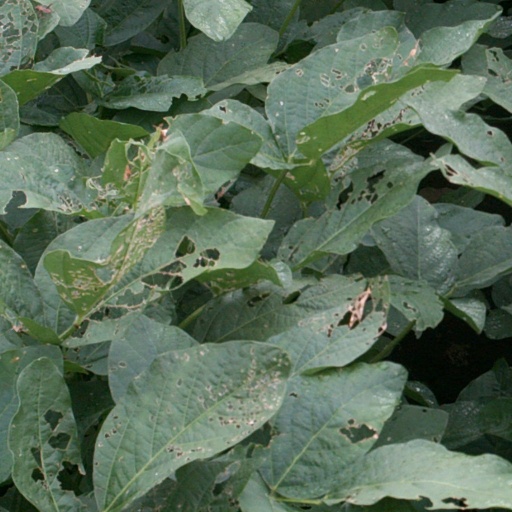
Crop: soybean